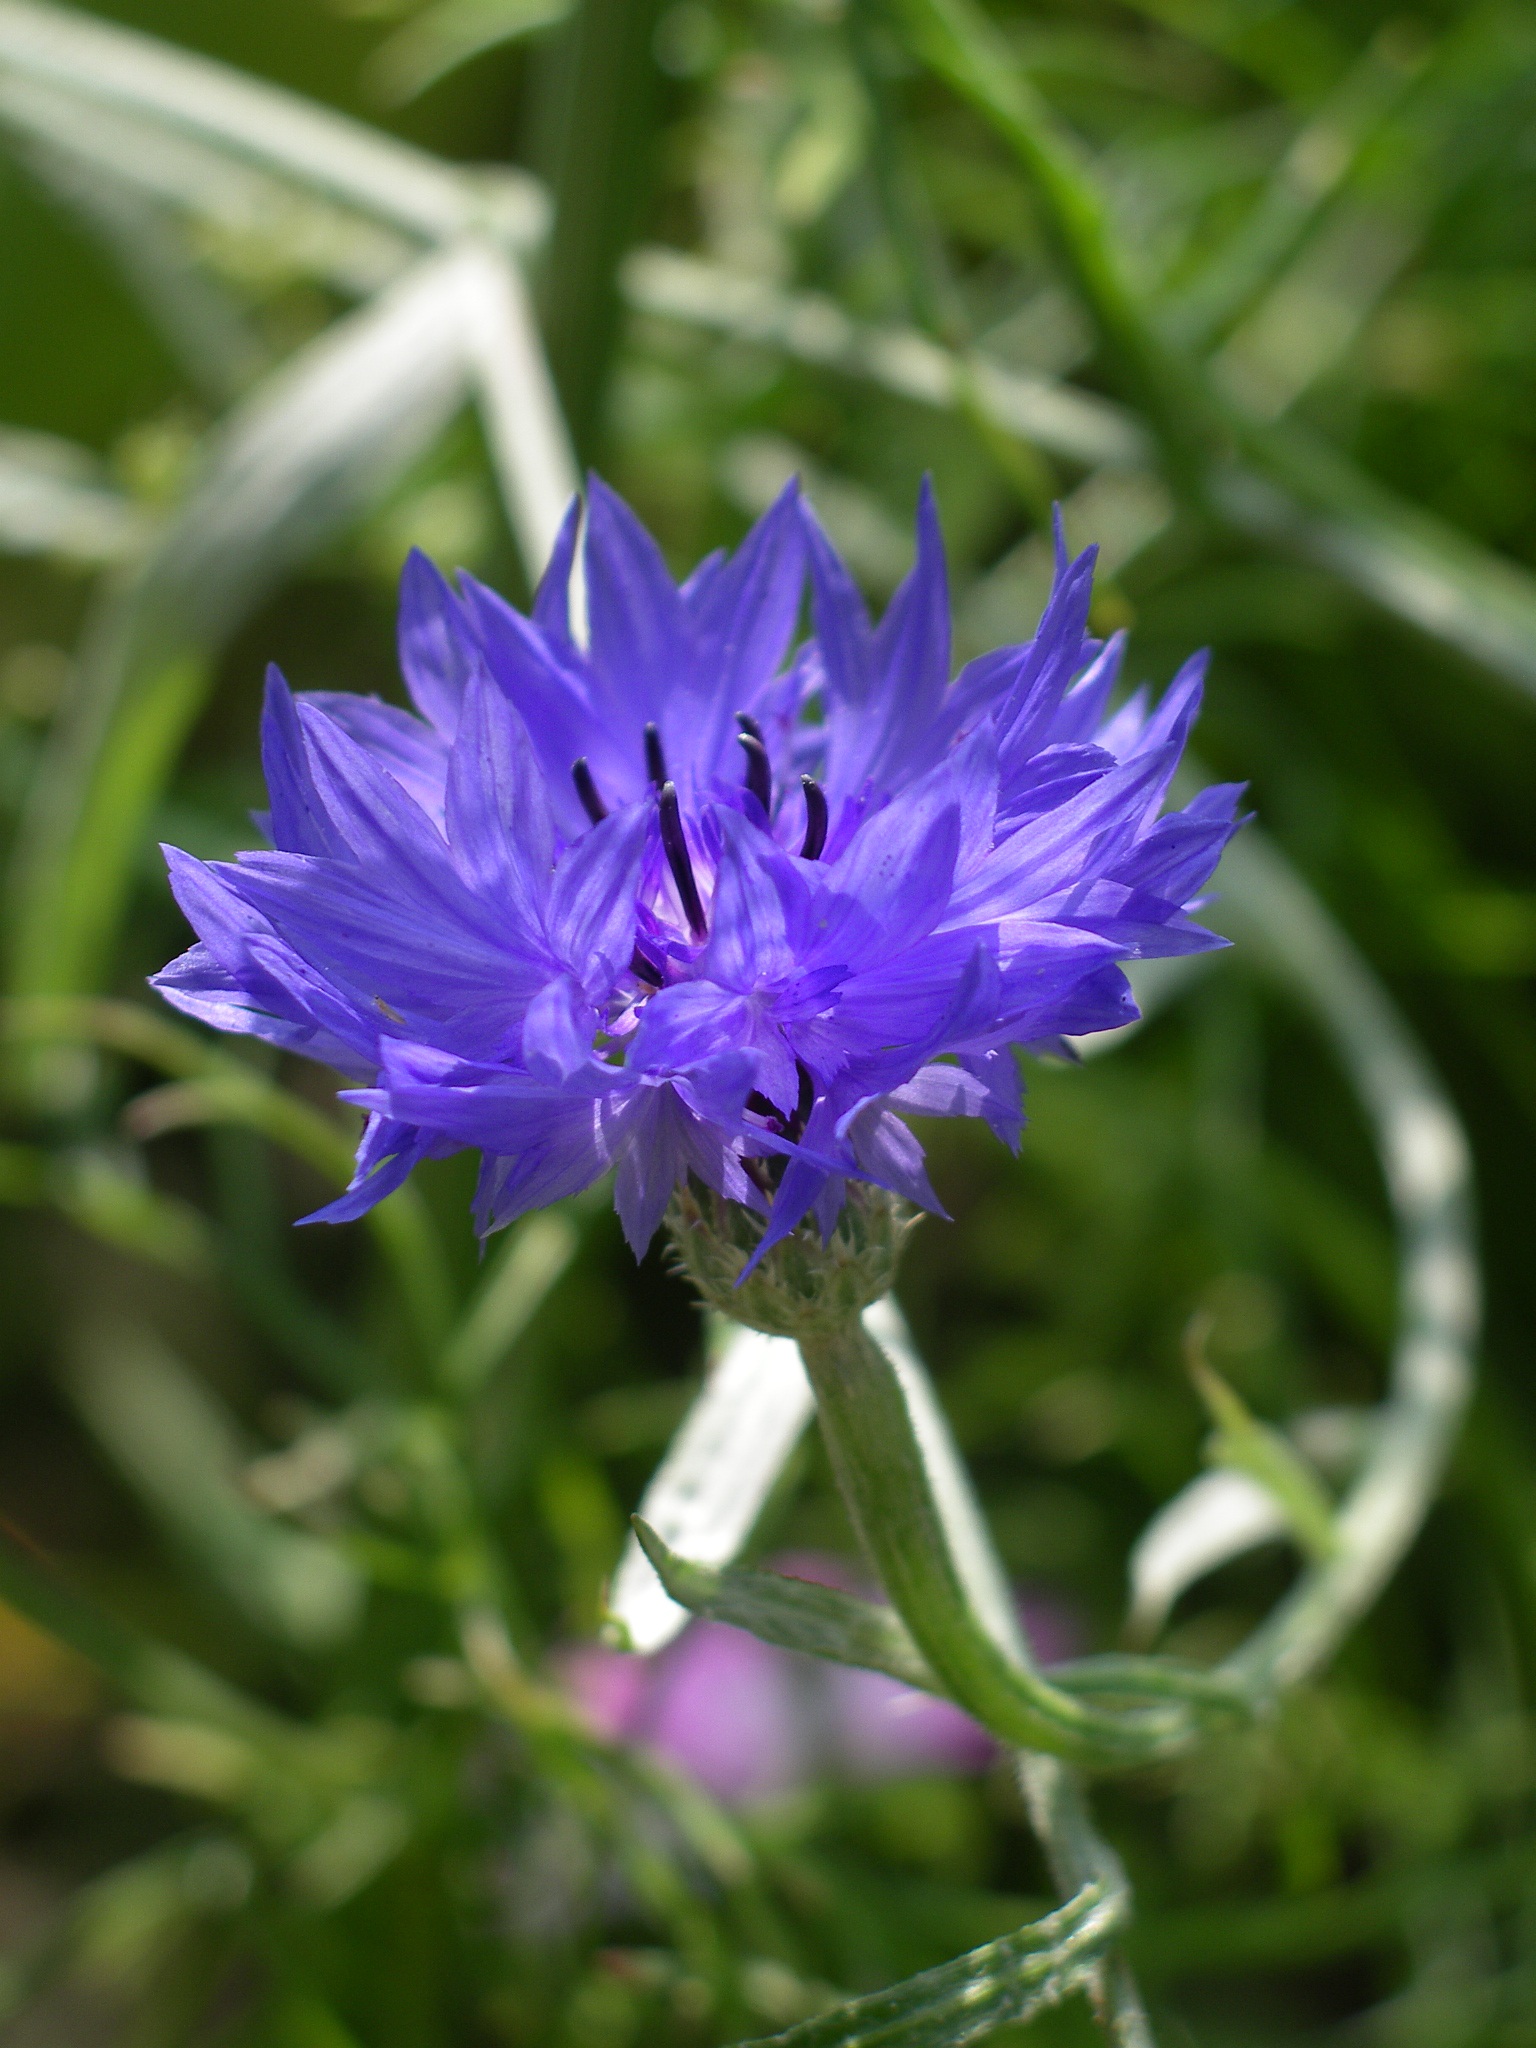
nature, plant, meadow, flower, purple, herb, botany, flora, wildflower, flowers, purple flower, macro photography, flowering plant, bellflower family, land plant